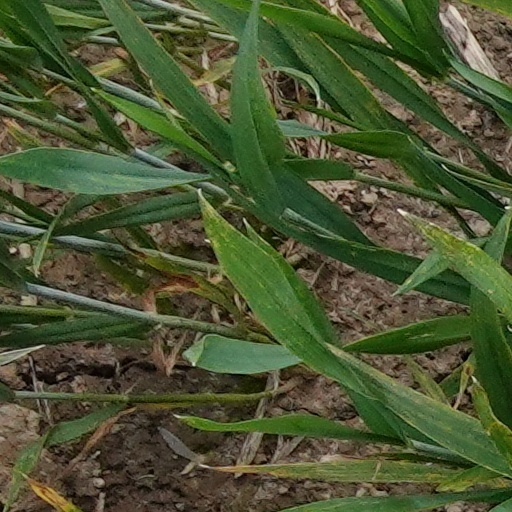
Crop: wheat